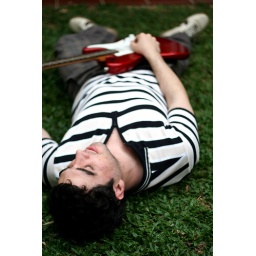
lay down in the green grass